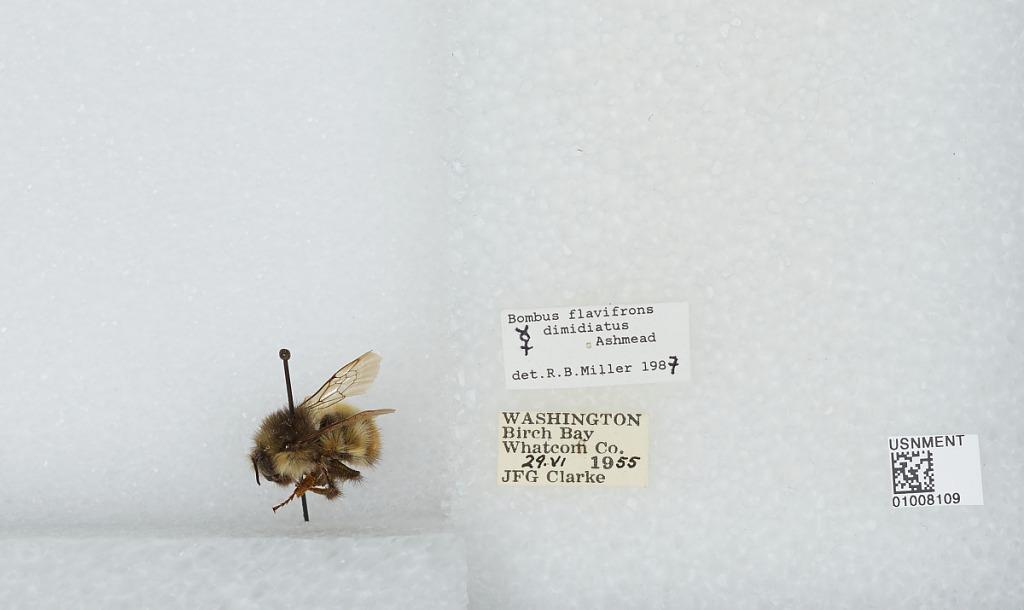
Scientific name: Bombus (Pyrobombus) flavifrons Cresson
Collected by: J. Clarke
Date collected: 1955-6-29
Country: United States
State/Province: Washington
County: Whatcom
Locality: Birch Bay
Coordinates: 48.9322, -122.747
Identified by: Miller, R. B.